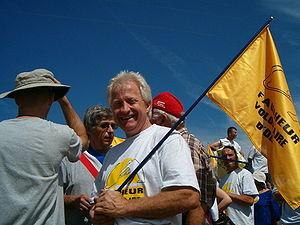
François Dufour, ancien porte-parole de la Confédération paysanne, Vice-Président d'ATTAC France, lors de une manifestation contre les OMG le 14 juilet 2004
Les faucheurs volontaires est un mouvement essentiellement français, dont les 6 700 militants revendiqués se sont engagés par écrit à détruire les parcelles d'essai transgéniques et de cultures d'OGM en plein champ.